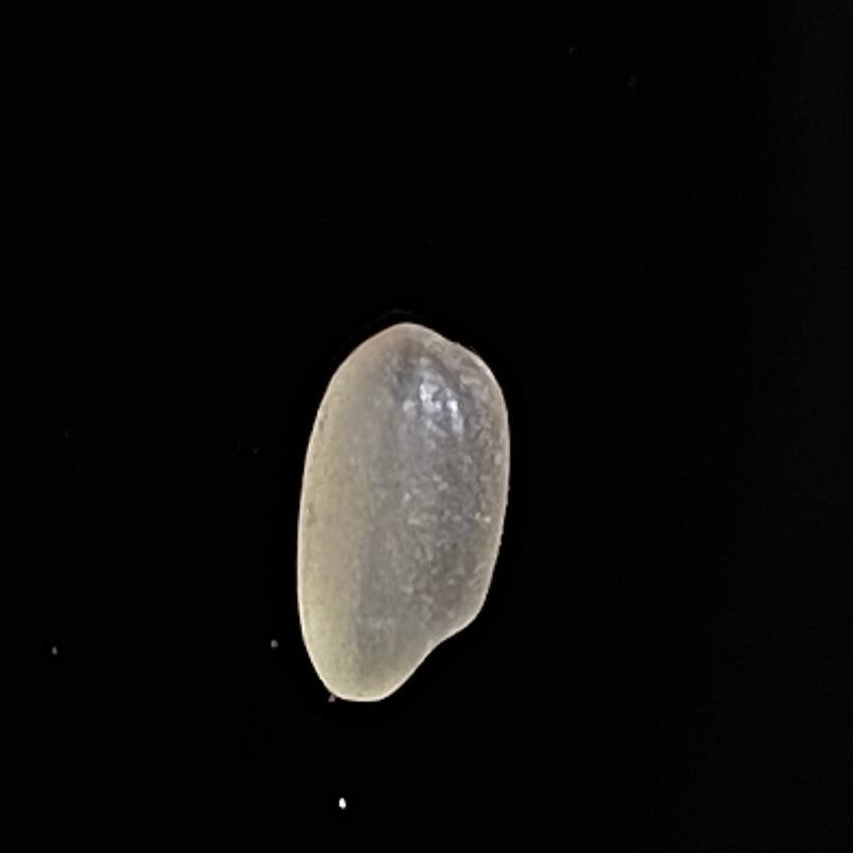
Rice variety: Gutisharna